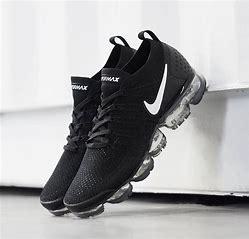
Brand: Nike
Model: Air Vapormax Flyknit 3